Bab Oudaya

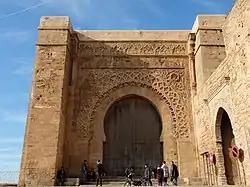
The outer façade of the gate

Bab Oudaya (also spelled Bab Oudaia or Bab Udaya), also known as Bab Lakbir or Bab al-Kabir, is the monumental gate of the Kasbah of the Udayas in Rabat, Morocco. The gate, built in the late 12th century, is located at the northwest corner of the Kasbah, uphill from the medina of Rabat. It is often cited as one of the most beautiful gates of Almohad and Moroccan architecture.